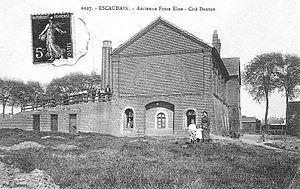
La Compagnie des mines d'Anzin est une ancienne compagnie minière. Elle se distingue par son rôle dans l'histoire économique pour avoir lancé l'exploitation du charbon dans le nord de la France et avoir ainsi été l'une des premières grandes sociétés industrielles françaises. Elle a été créée à Anzin le 19 novembre 1757 par le vicomte Jacques Désandrouin. Les signatures officialisant sa création ont été faites dans le château de l'Hermitage à Condé-sur-l'Escaut, propriété d'Emmanuel de Croÿ-Solre à l'époque. Elle a exploité ses mines pendant près de deux siècles, jusqu'à la nationalisation des mines.